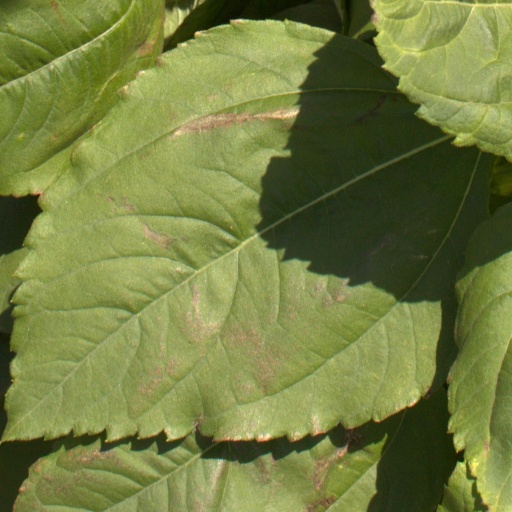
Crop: Jerusalem artichoke